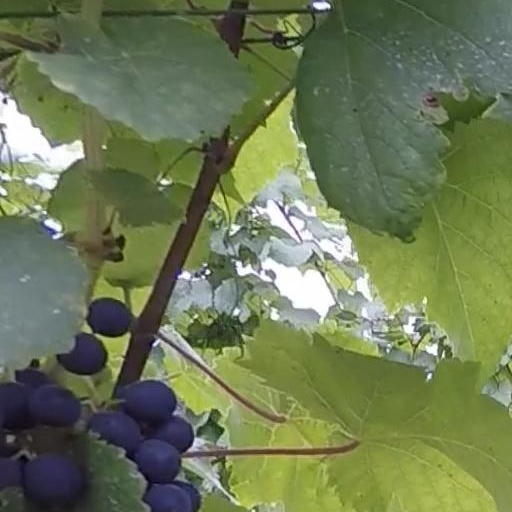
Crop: grape